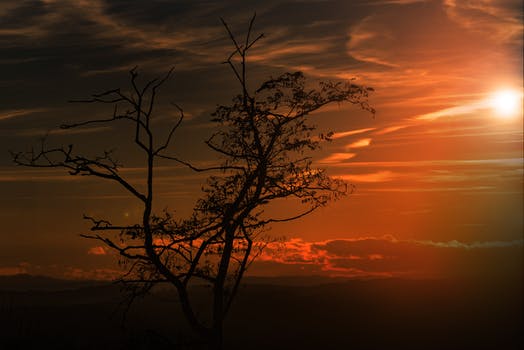
Label: No Watermark